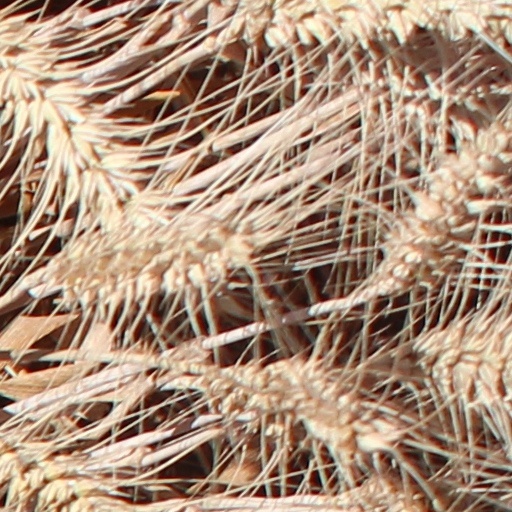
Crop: wheat